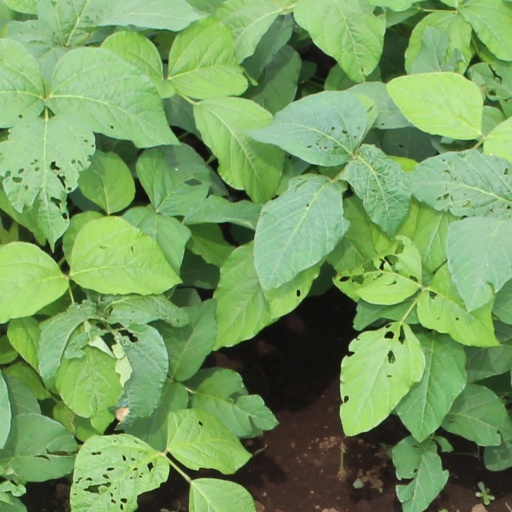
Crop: soybean